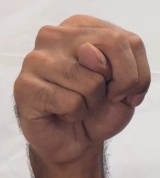
ASL sign: N